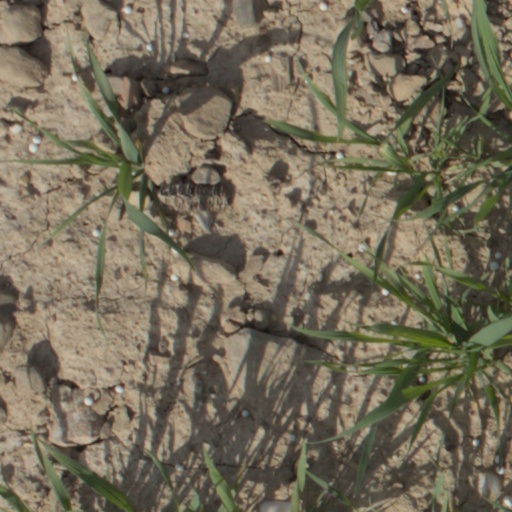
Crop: wheat